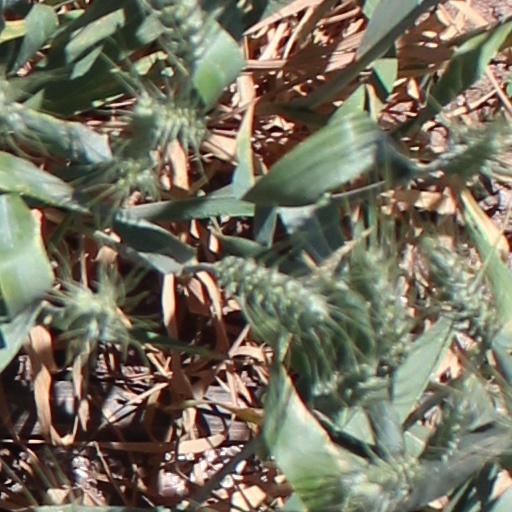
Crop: wheat